James Gyakye Quayson

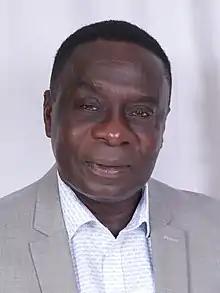

James Gyakye Quayson (born 9 October 1952) is a Ghanaian politician who is currently serving as the member of Parliament (MP) for Assin North.